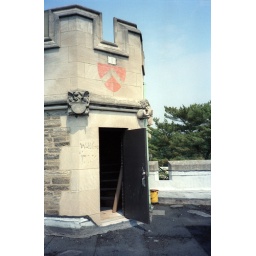
The door to the roof above our dorm room was almost always locked. Except today.